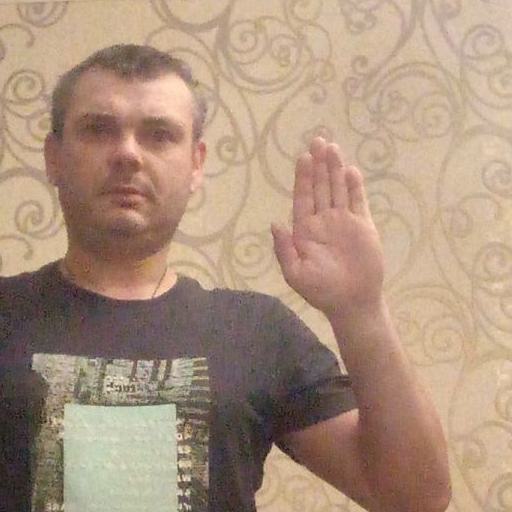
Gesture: stop